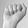
ASL letter: A